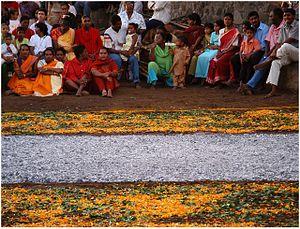
Des hindous réunionnais attendant la marche sur le feu.